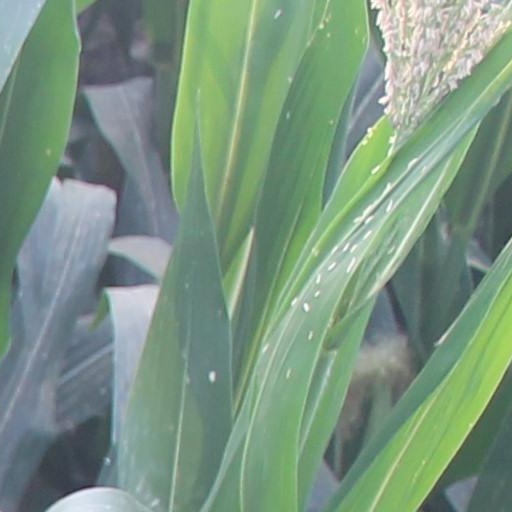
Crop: maize; corn